Seven Sages of the Bamboo Grove

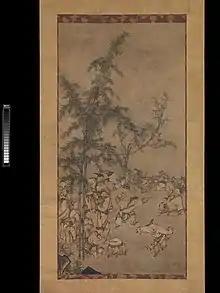
16th-century depiction by Sesson Shukei

The Seven Sages of the Bamboo Grove (also known as the Seven Worthies of the Bamboo Grove) were a group of Chinese scholars, writers, and musicians of the third century CE. Although the various individuals all existed, their interconnection is not entirely certain. Several of the seven were linked with the Qingtan school of Daoism as it existed in the state of Cao Wei.